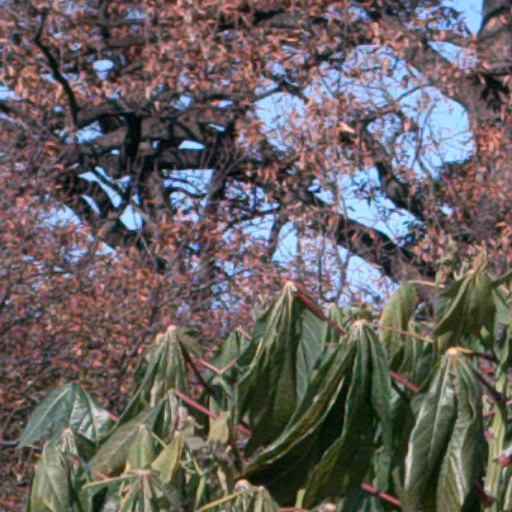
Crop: cassava